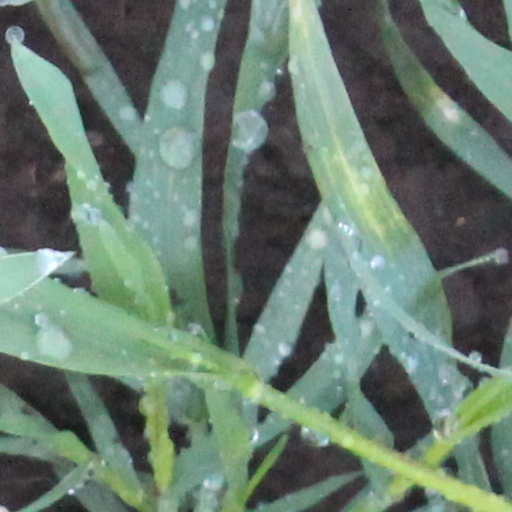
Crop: wheat